Brygos Painter

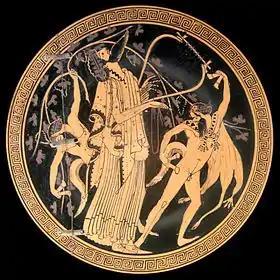
Dionysos and satyrs, tondo from a kylix by the Brygos Painter, c. 480 BCE. Paris, Louvre.

The Brygos Painter was an ancient Greek Attic red-figure vase painter of the Late Archaic period. Together with Onesimos, Douris and Makron, he is among the most important cup painters of his time. He was active in the first third of the 5th century BCE, especially in the 480s and 470s BCE. He was a prolific artist to whom over two hundred vases have been attributed, but he is perhaps best known for the Brygos Cup, a red-figure kylix in the Louvre which depicts the "iliupersis" or sack of Troy.